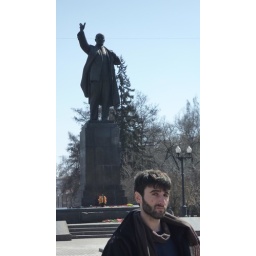
Stayed two nights in Irkutsk, a cross roads for the trans-siberian, trans-manchurian railroad.